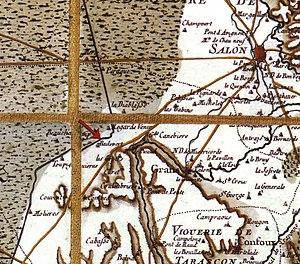
Le Bayle-Vert est un mas de Crau des XVIIIᵉ et XIXᵉ siècles, situé sur la commune de Grans où vécut l'écrivain Max-Philippe Delavouët ; là il créa la totalité de son œuvre.